Twentynine Palms, California

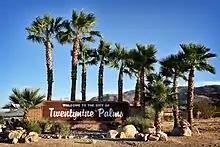
Twentynine Palms sign

Twentynine Palms first appeared as a census designated place in the 1970 U.S. Census; and then as a city in the 1990 U.S. Census. Its population as of the 2020 census was 28,065.